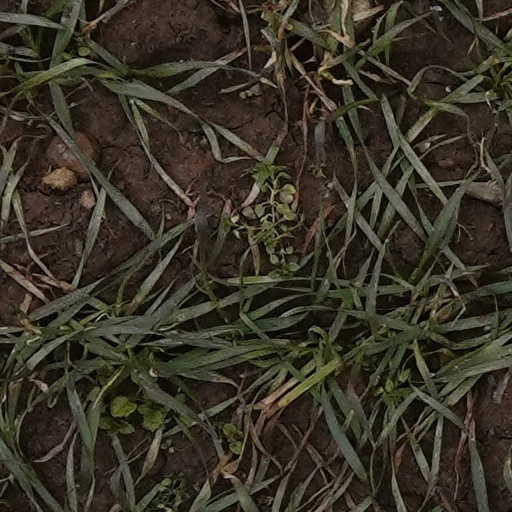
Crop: wheat